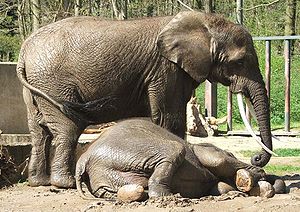
Elefanter / Udseende og adfærd / Ingen knæ på forbenene
Elefanter i Rostock zoo, 2007.
Elefanter er en familie i klassen pattedyr med traditionelt to nulevende arter, den afrikanske og den asiatiske. Ny forskning tyder dog på, at den afrikanske elefant skal opdeles, så der derfor i alt findes tre arter.